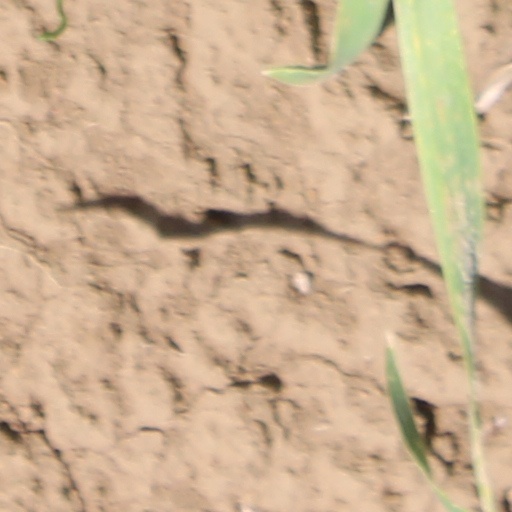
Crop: wheat